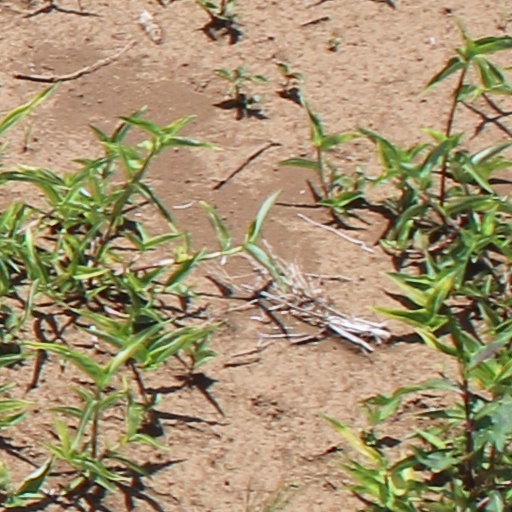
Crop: wheat